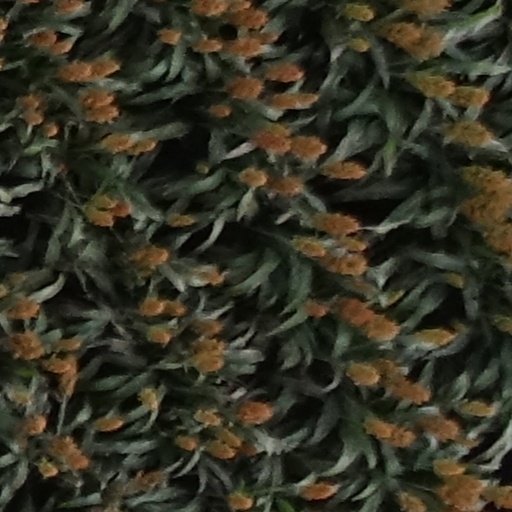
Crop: sorghum